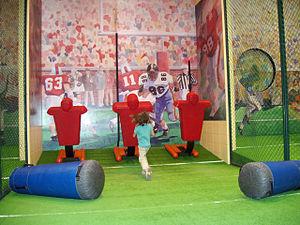
Le College Football Hall of Fame, situé au cœur d'Atlanta dans l'état de Géorgie aux États-Unis, est un temple de la renommée et un musée consacré au football américain universitaire avec 8 756,7 m² de galerie.